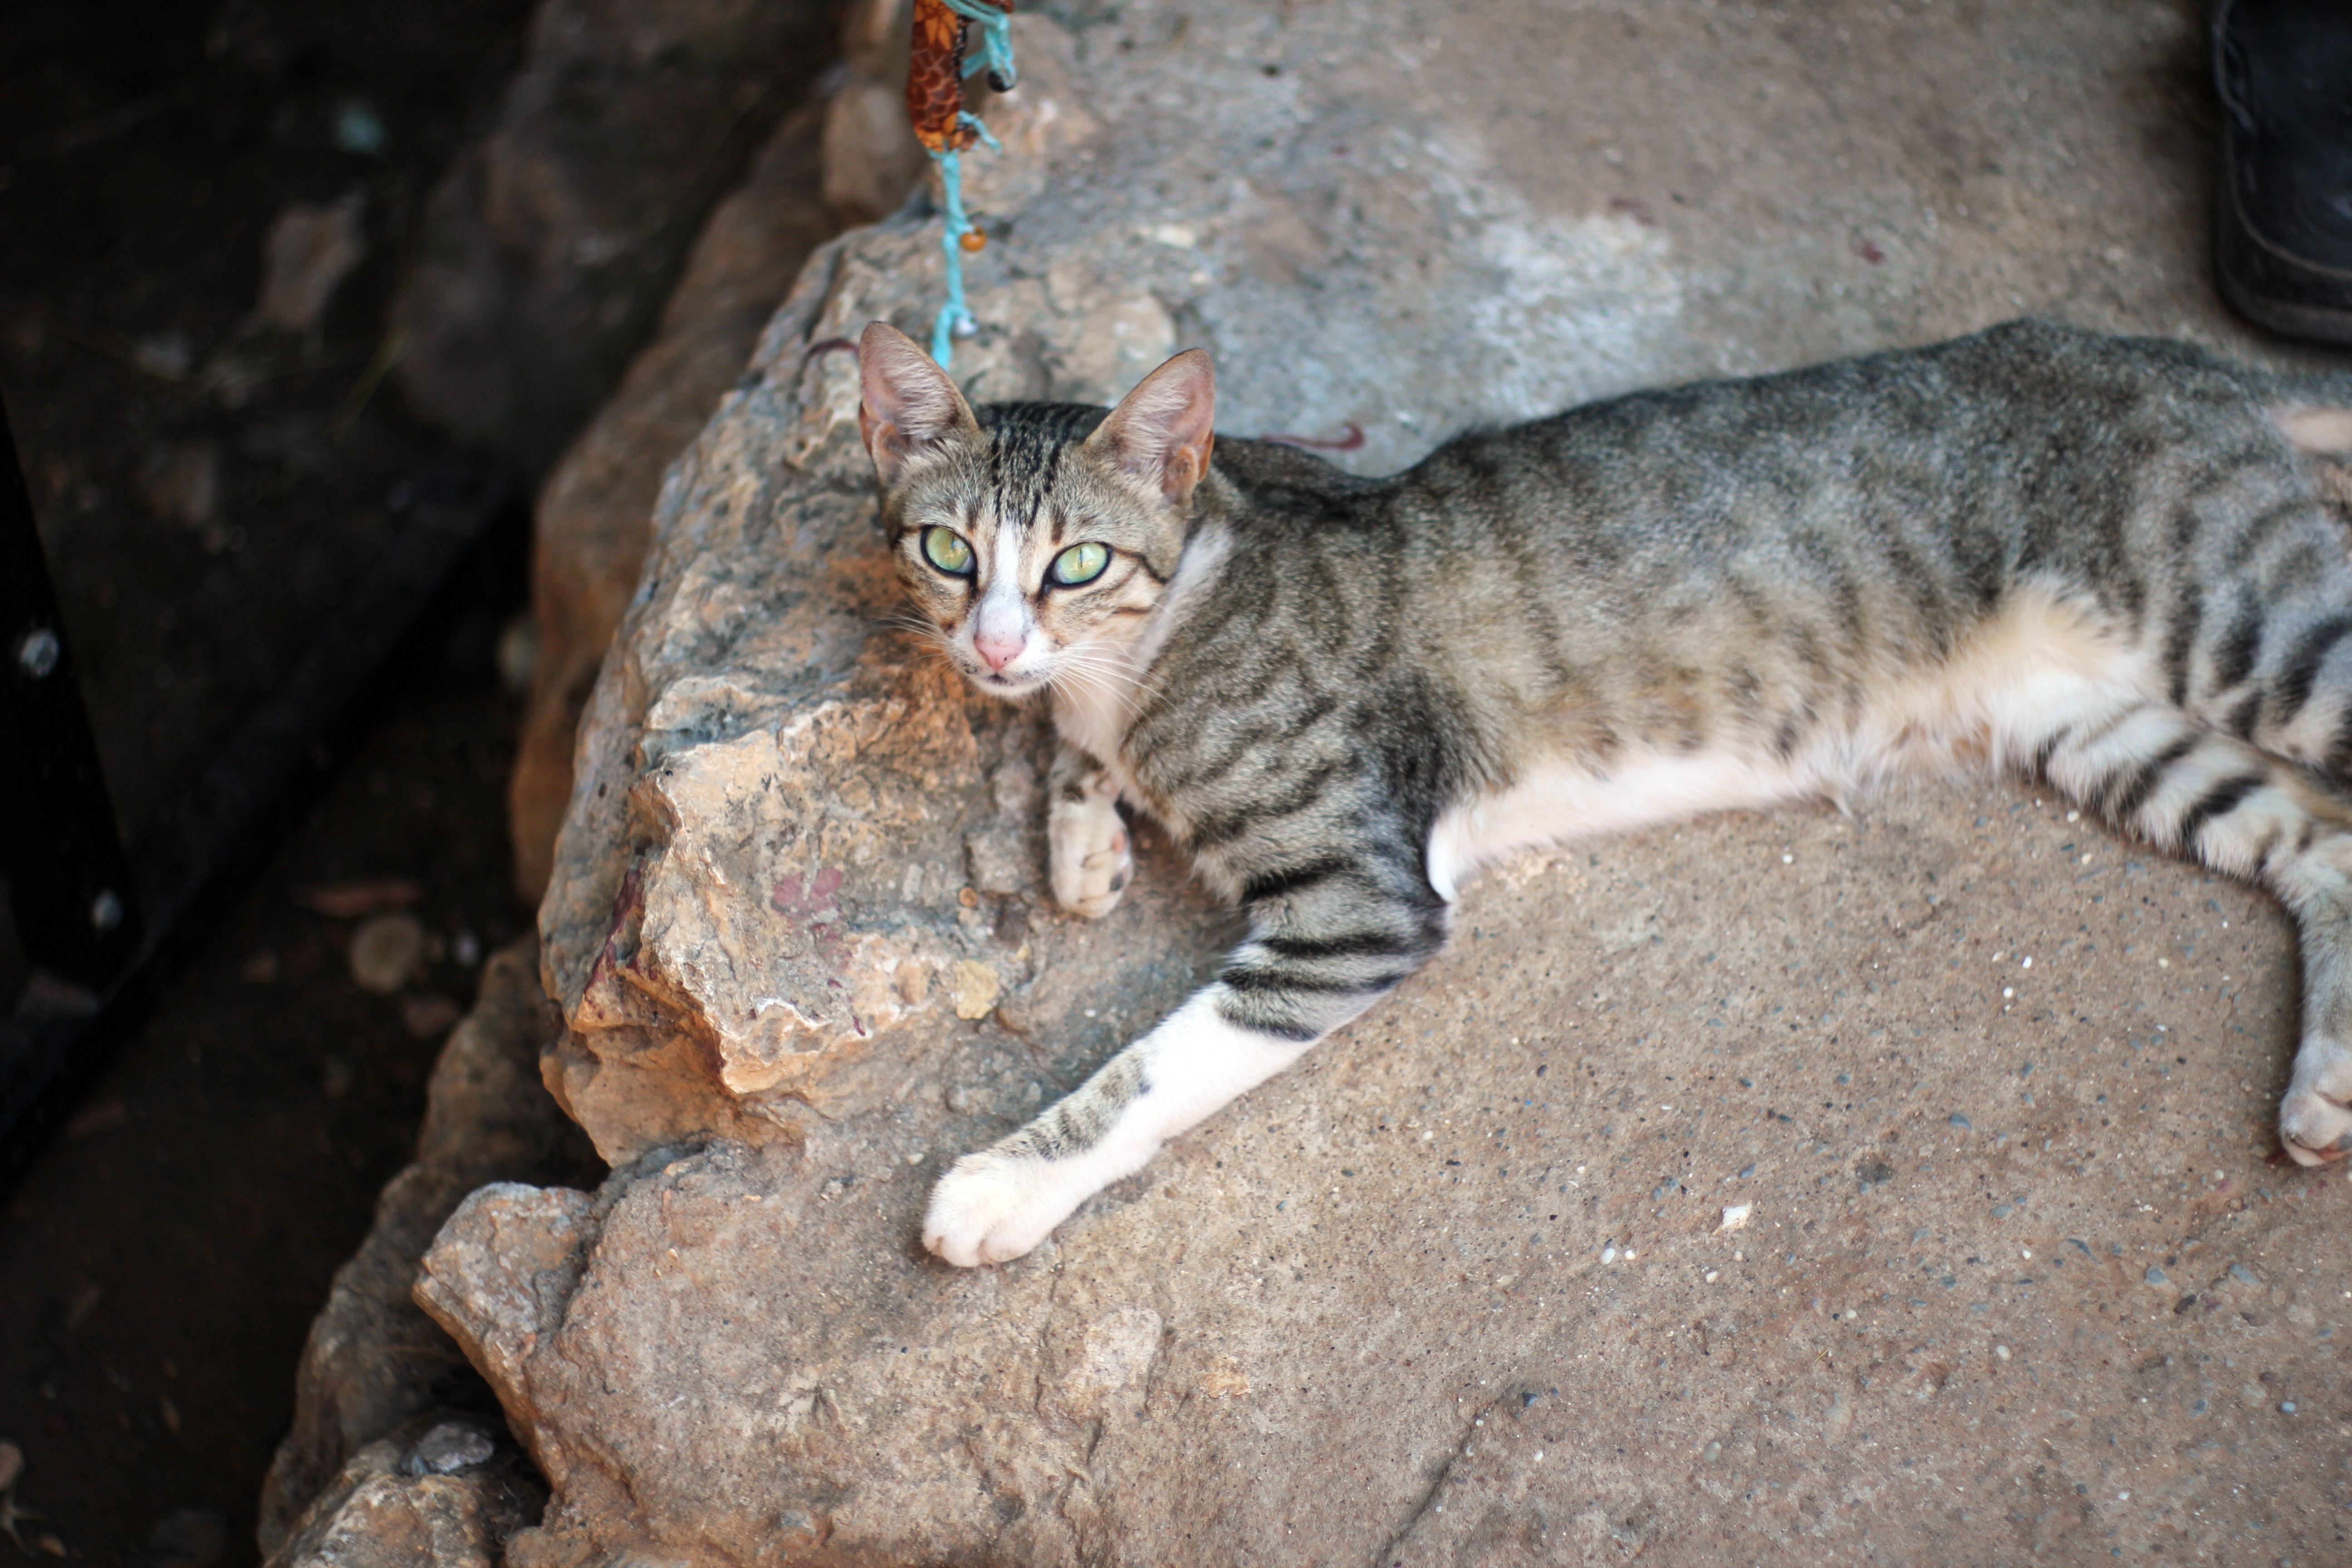
city, animal, cute, alone, wild, pet, kitten, cat, mammal, fauna, eyes, whiskers, homeless, vertebrate, street cat, tabby cat, bengal, european shorthair, wild cat, small to medium sized cats, cat like mammal, domestic short haired cat, pixie bob